Sokol movement

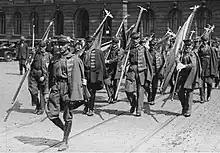
Nest of Polish Sokols from Poznań, 1932.

The fourth slet, held in 1901, boasted a large international participation, including Galician Poles, Ukrainians, Slovenes, Croats, Russians, Bulgarians, Serbs, as well as Frenchmen and Americans. This slet also marked the first participation of women.